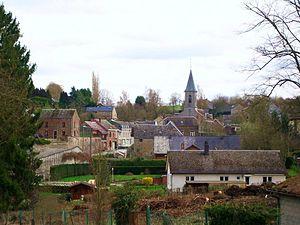
Le centre du village de Purnode.
Purnode est une section de la commune belge d'Yvoir située en Région wallonne dans la province de Namur.